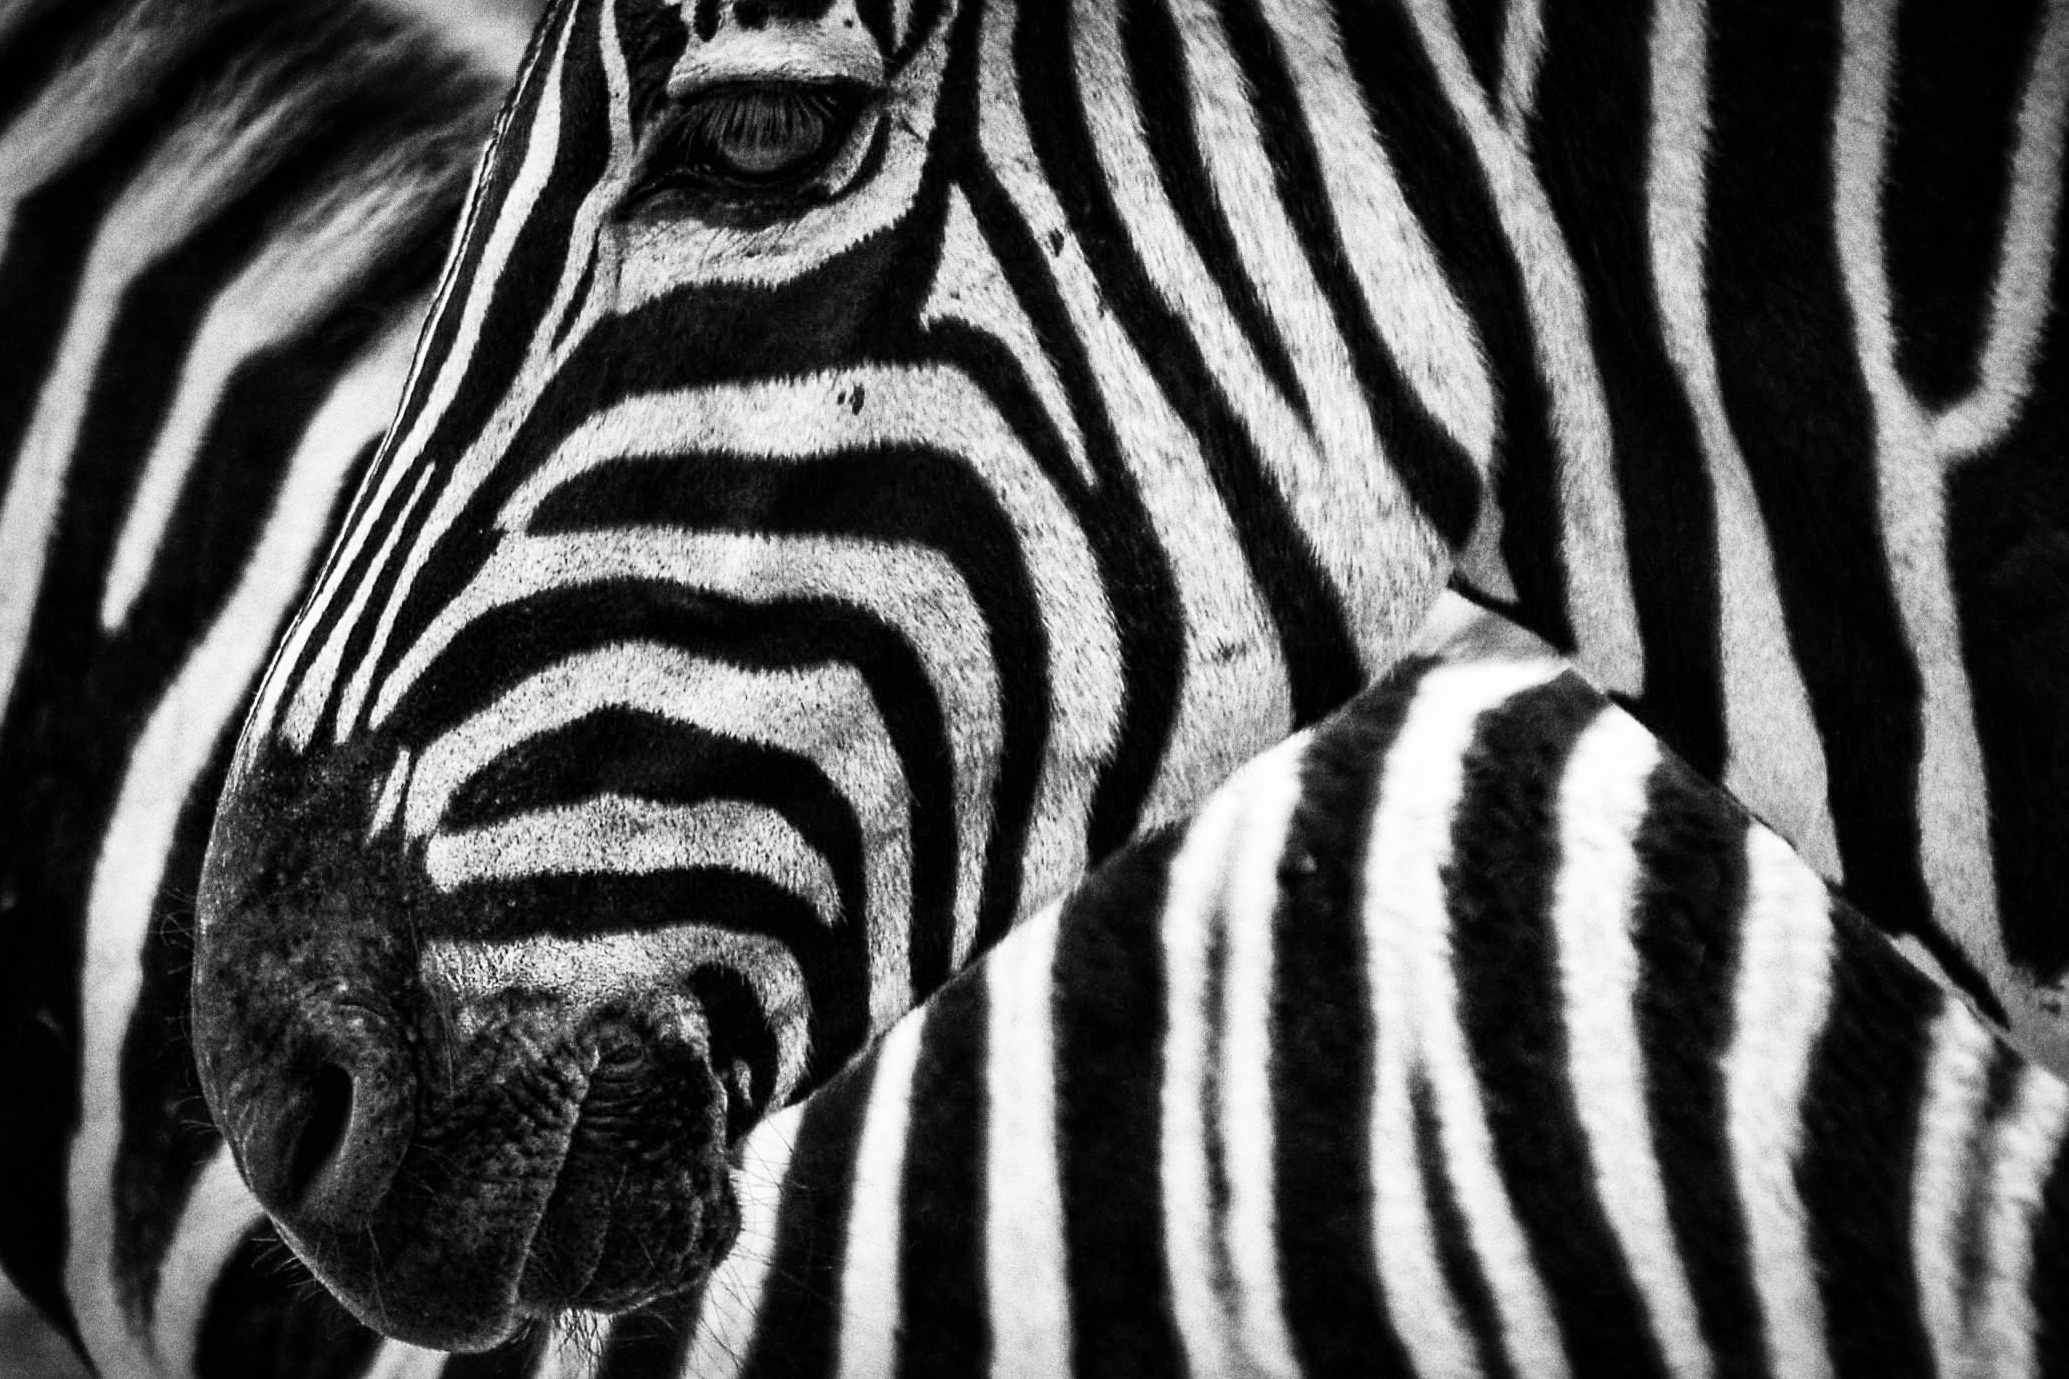
black and white, animal, macro, mammal, monochrome, fauna, zebra, close up, stripes, vertebrate, monochrome photography, animal photography, horse like mammal